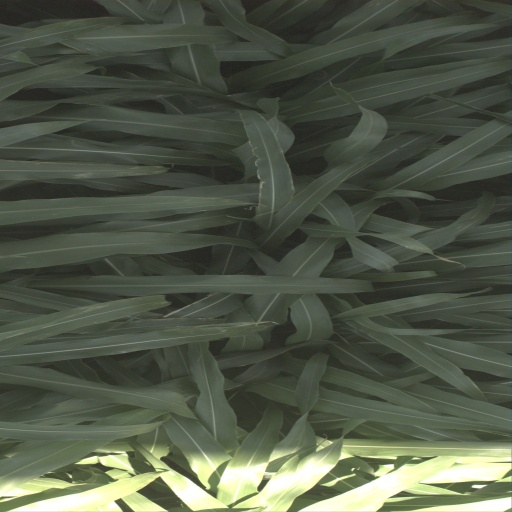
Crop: sorghum